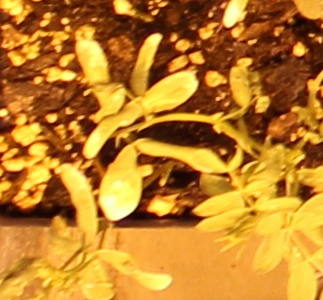
Label: Lentil